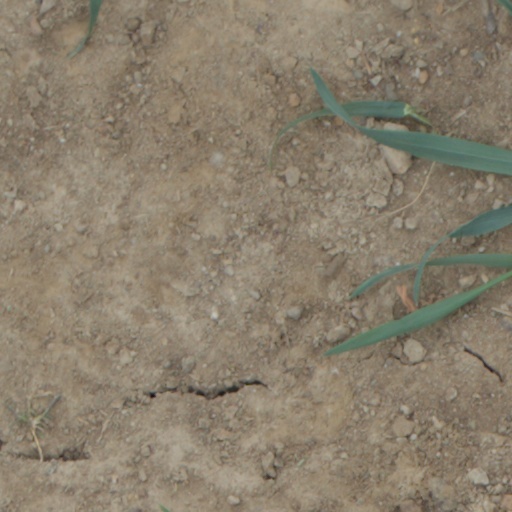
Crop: wheat